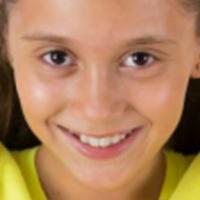
Age group: age 01-10